Aisa Kirabo Kacyira

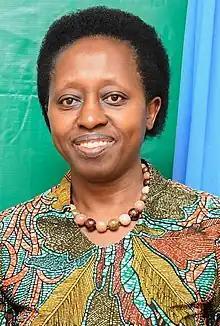
Aisa Kirabo Kacyira in 2023

Aisa Kirabo Kacyira is a Rwandese diplomat who was Deputy Executive Director Assistant Secretary-General of the United Nations Human Settlements Programme from 2011 to 2018. In this capacity, she has played a significant role in developing sustainable cities and human settlements across the world, working closely with both governmental and non-governmental organizations She was formerly the Governor of the Eastern Province of Rwanda, and was the Mayor of Kigali from 2006 to 2011.